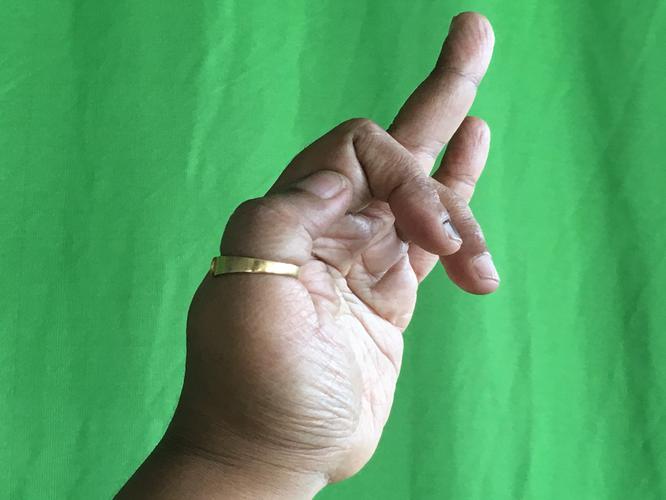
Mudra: Shukatundam
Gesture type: single_hand